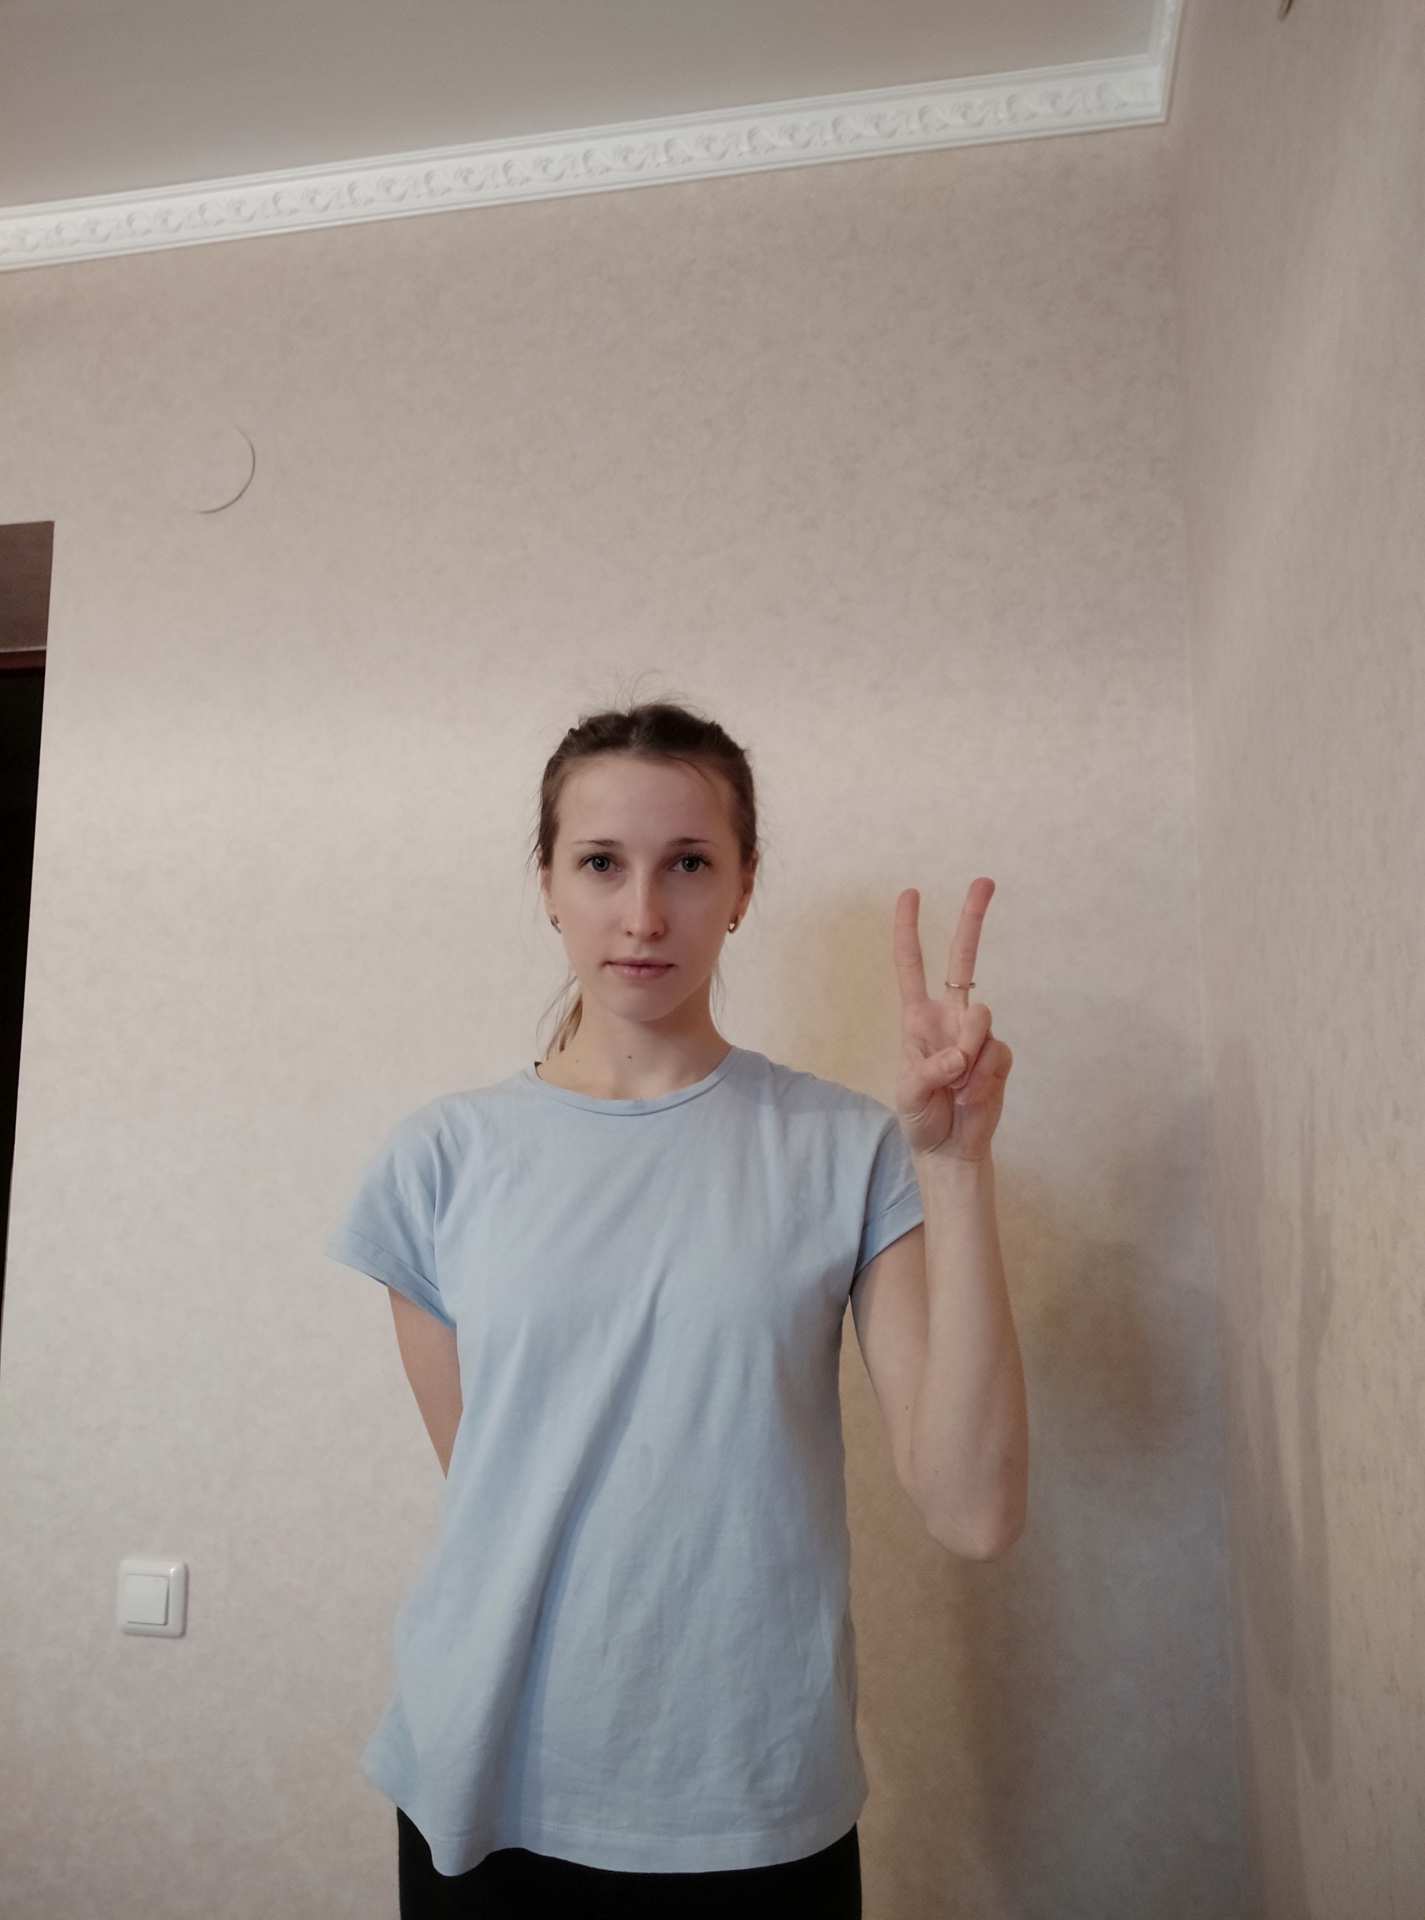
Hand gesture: peace